Marlo Thomas

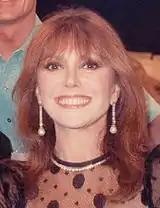
Thomas at the 41st Primetime Emmy Awards, September 17, 1989

After "That Girl", eager to expand her horizons, Thomas attended the Actors Studio, where she studied with Lee Strasberg until his death in 1982, and subsequently with his disciple Sandra Seacat. When she won her Best Dramatic Actress Emmy in 1986 for the television film "Nobody’s Child", she thanked both individuals.